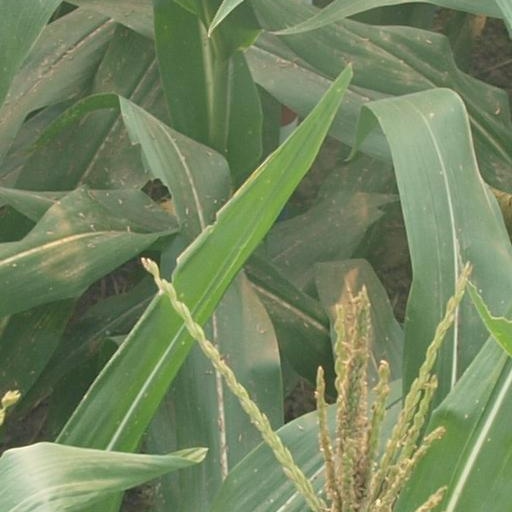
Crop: maize; corn